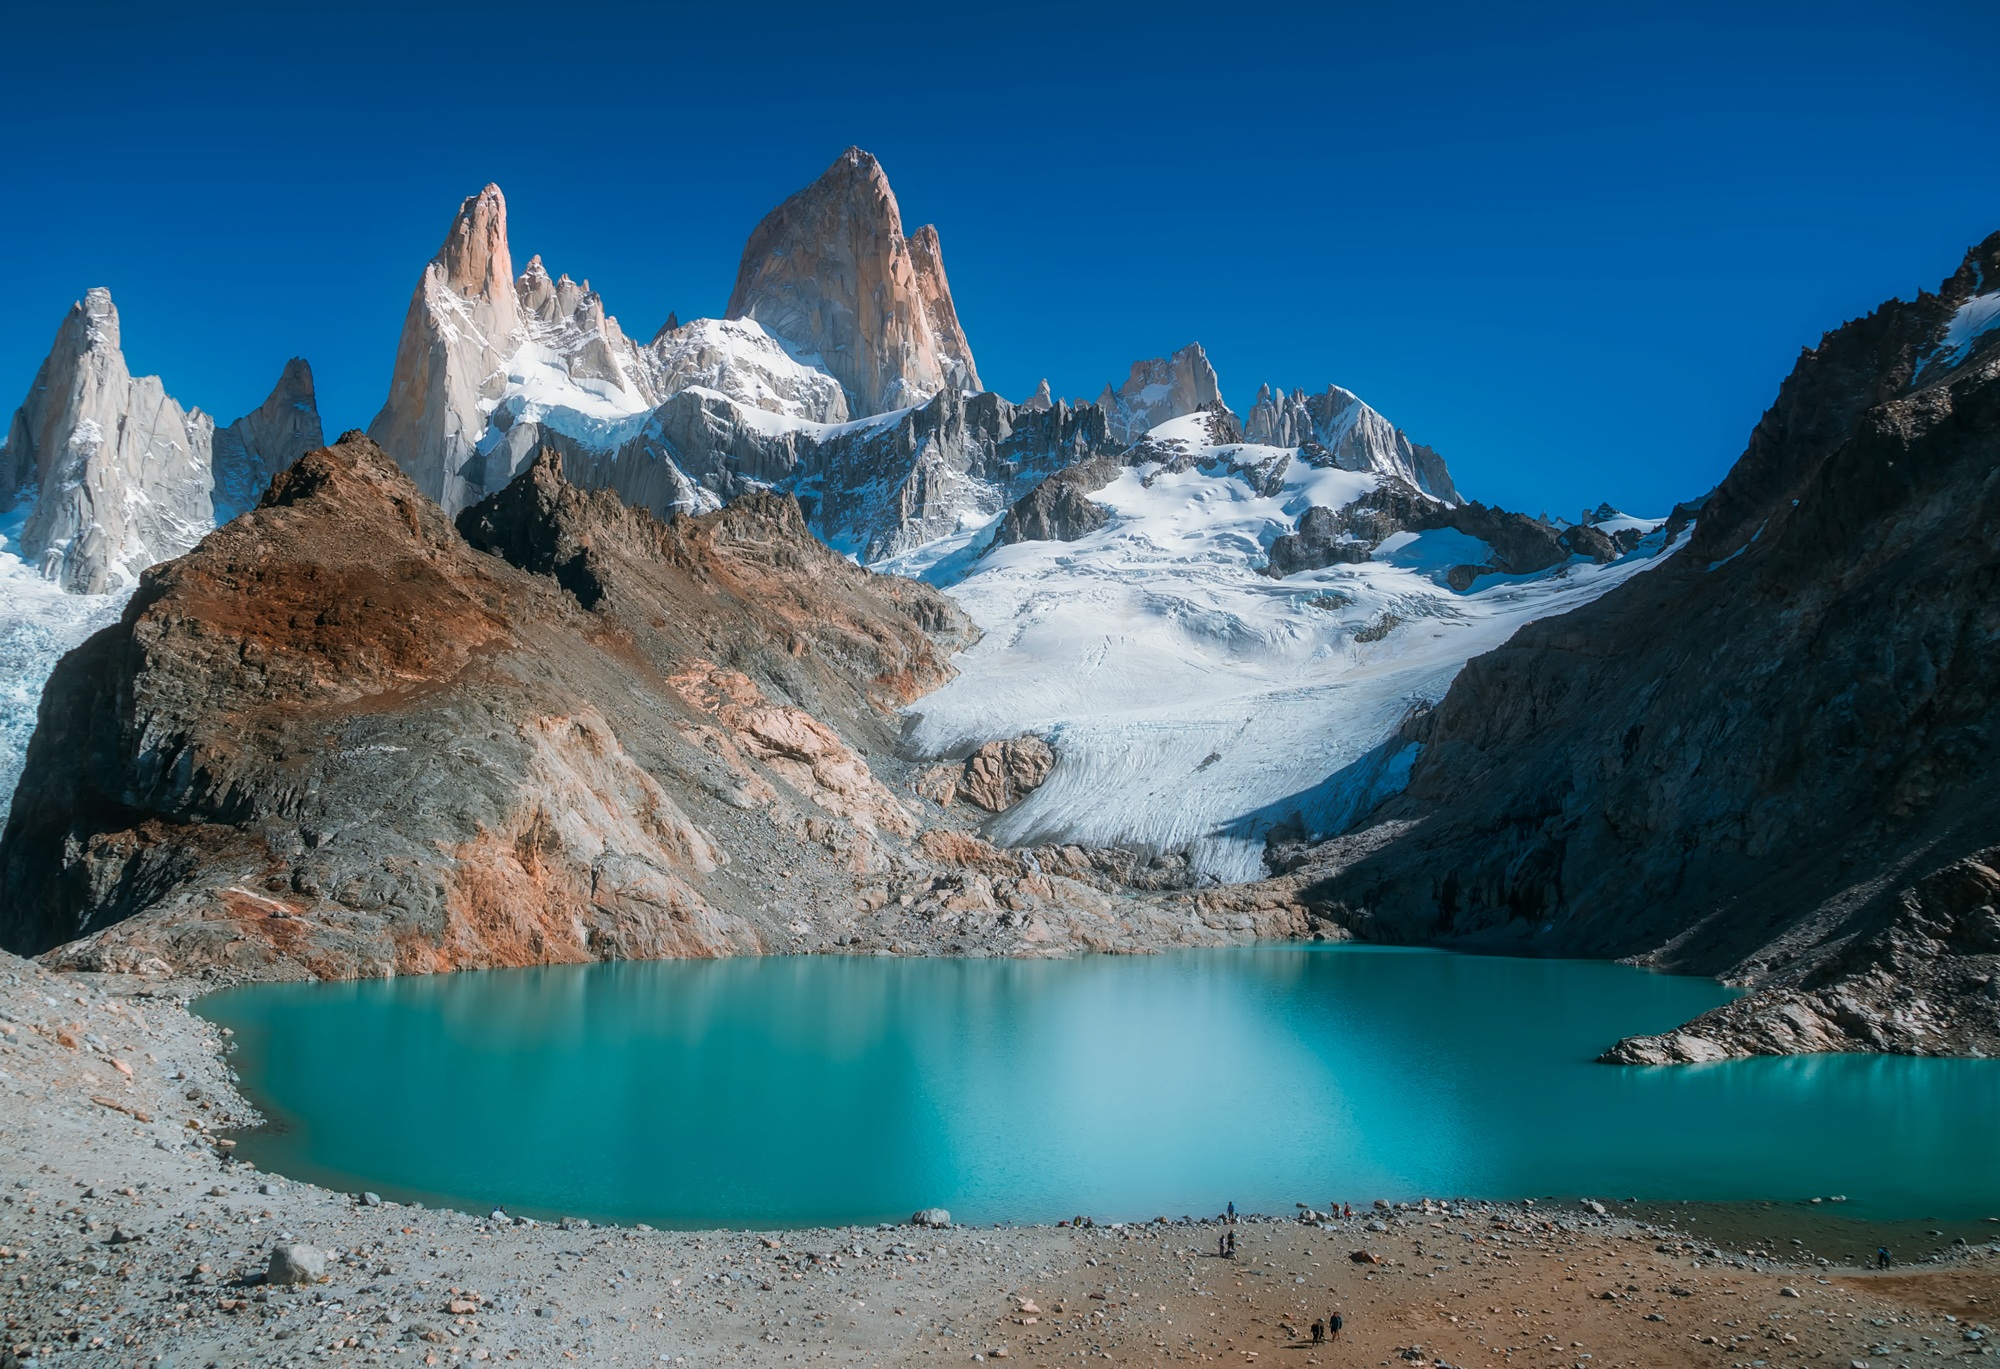
landscape, water, nature, mountain, snow, countryside, lake, mountain range, ice, glacier, tourism, outdoors, alps, peaks, argentina, cirque, patagonia, crater lake, landform, geographical feature, mountainous landforms, glacial landform, mount fitzroy